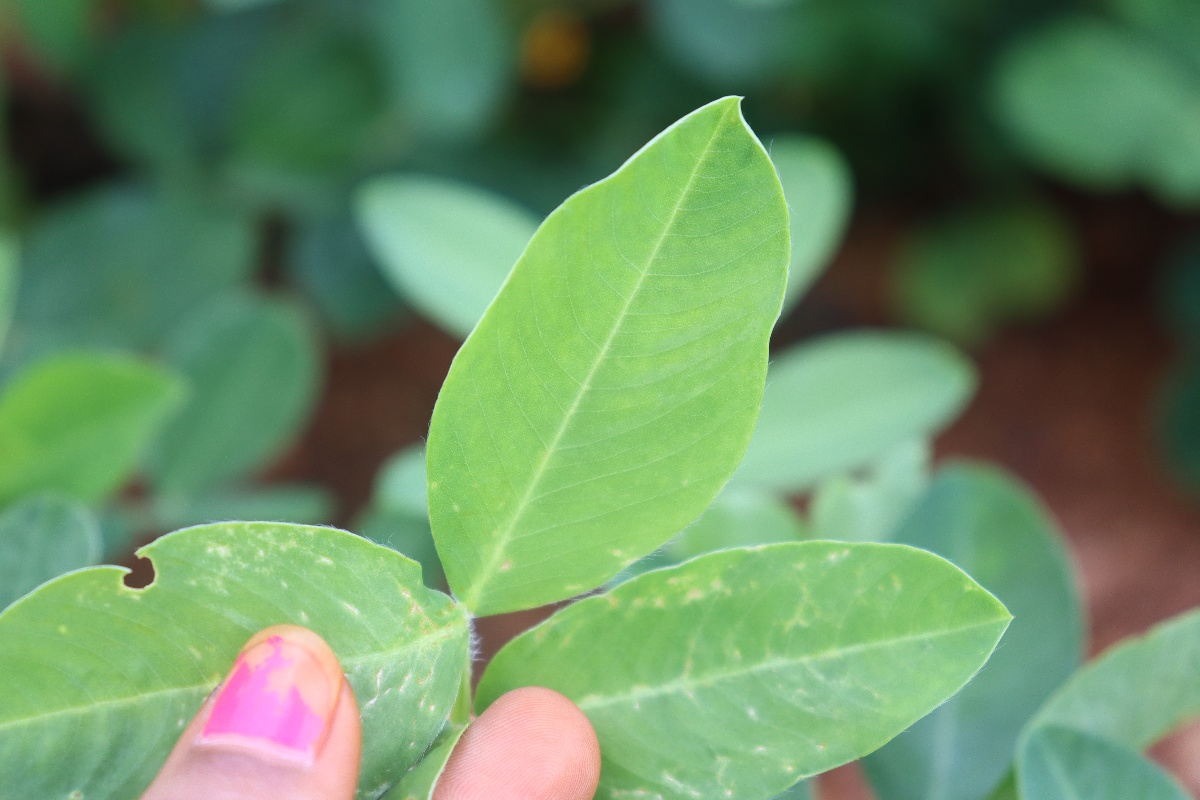
Label: healthy leaf